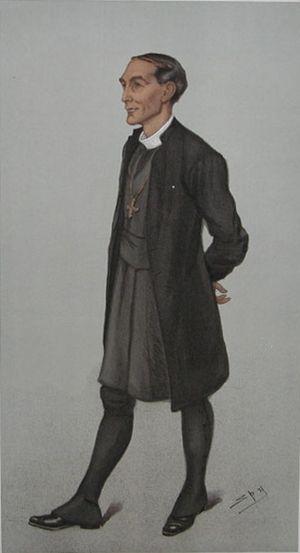
Arthur Foley Winnington-Ingram est un ecclésiastique britannique, évêque de Londres de 1901 à 1939.